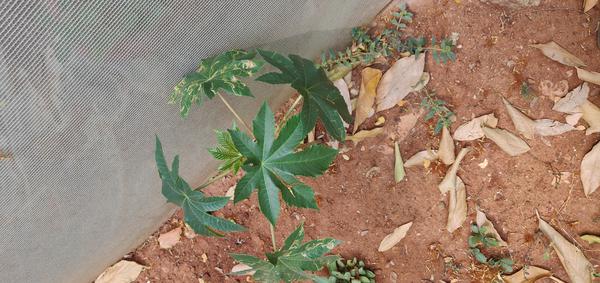
Plant: Castor